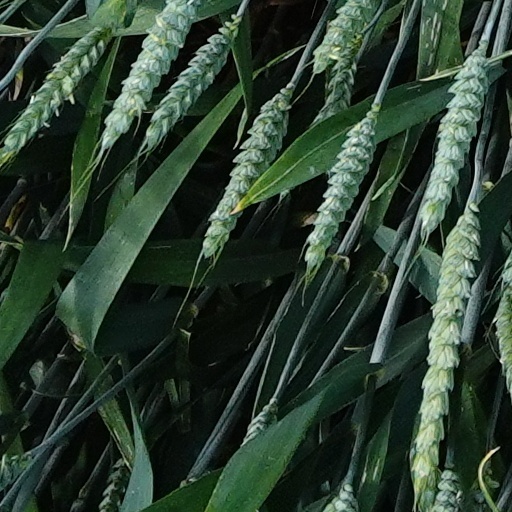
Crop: wheat